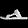
Label: Sandal